Halle aux blés (Paris)

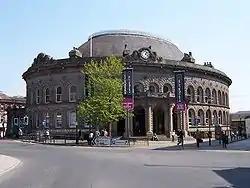
Leeds Corn Exchange

When Thomas Jefferson (1743–1826) visited Paris he was highly impressed by the wooden dome, which he called the "most superb thing on earth".